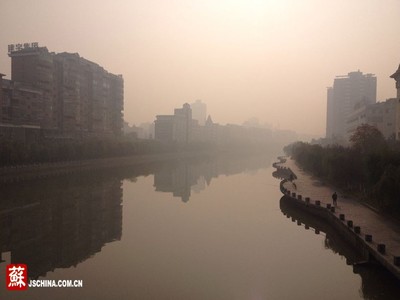
Weather: foggy or hazy